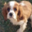
Label: dog